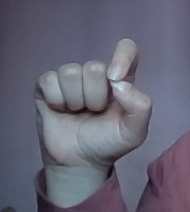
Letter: fa